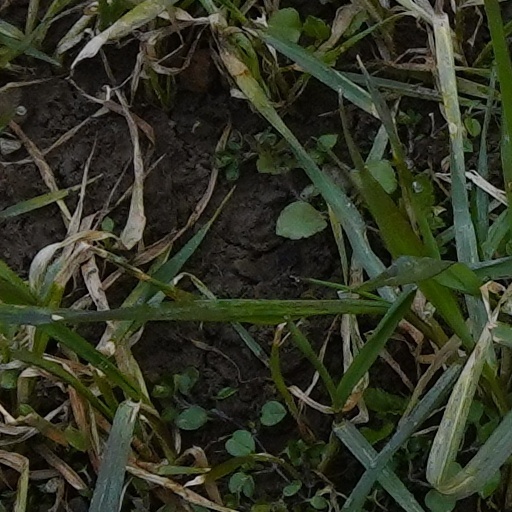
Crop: wheat